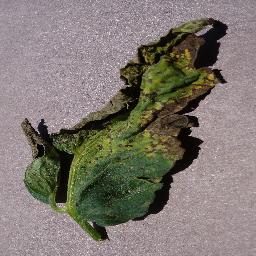
Label: Tomato___Septoria_leaf_spot